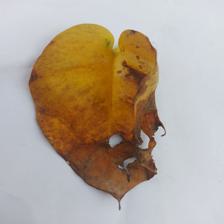
Label: Manganese Toxicity